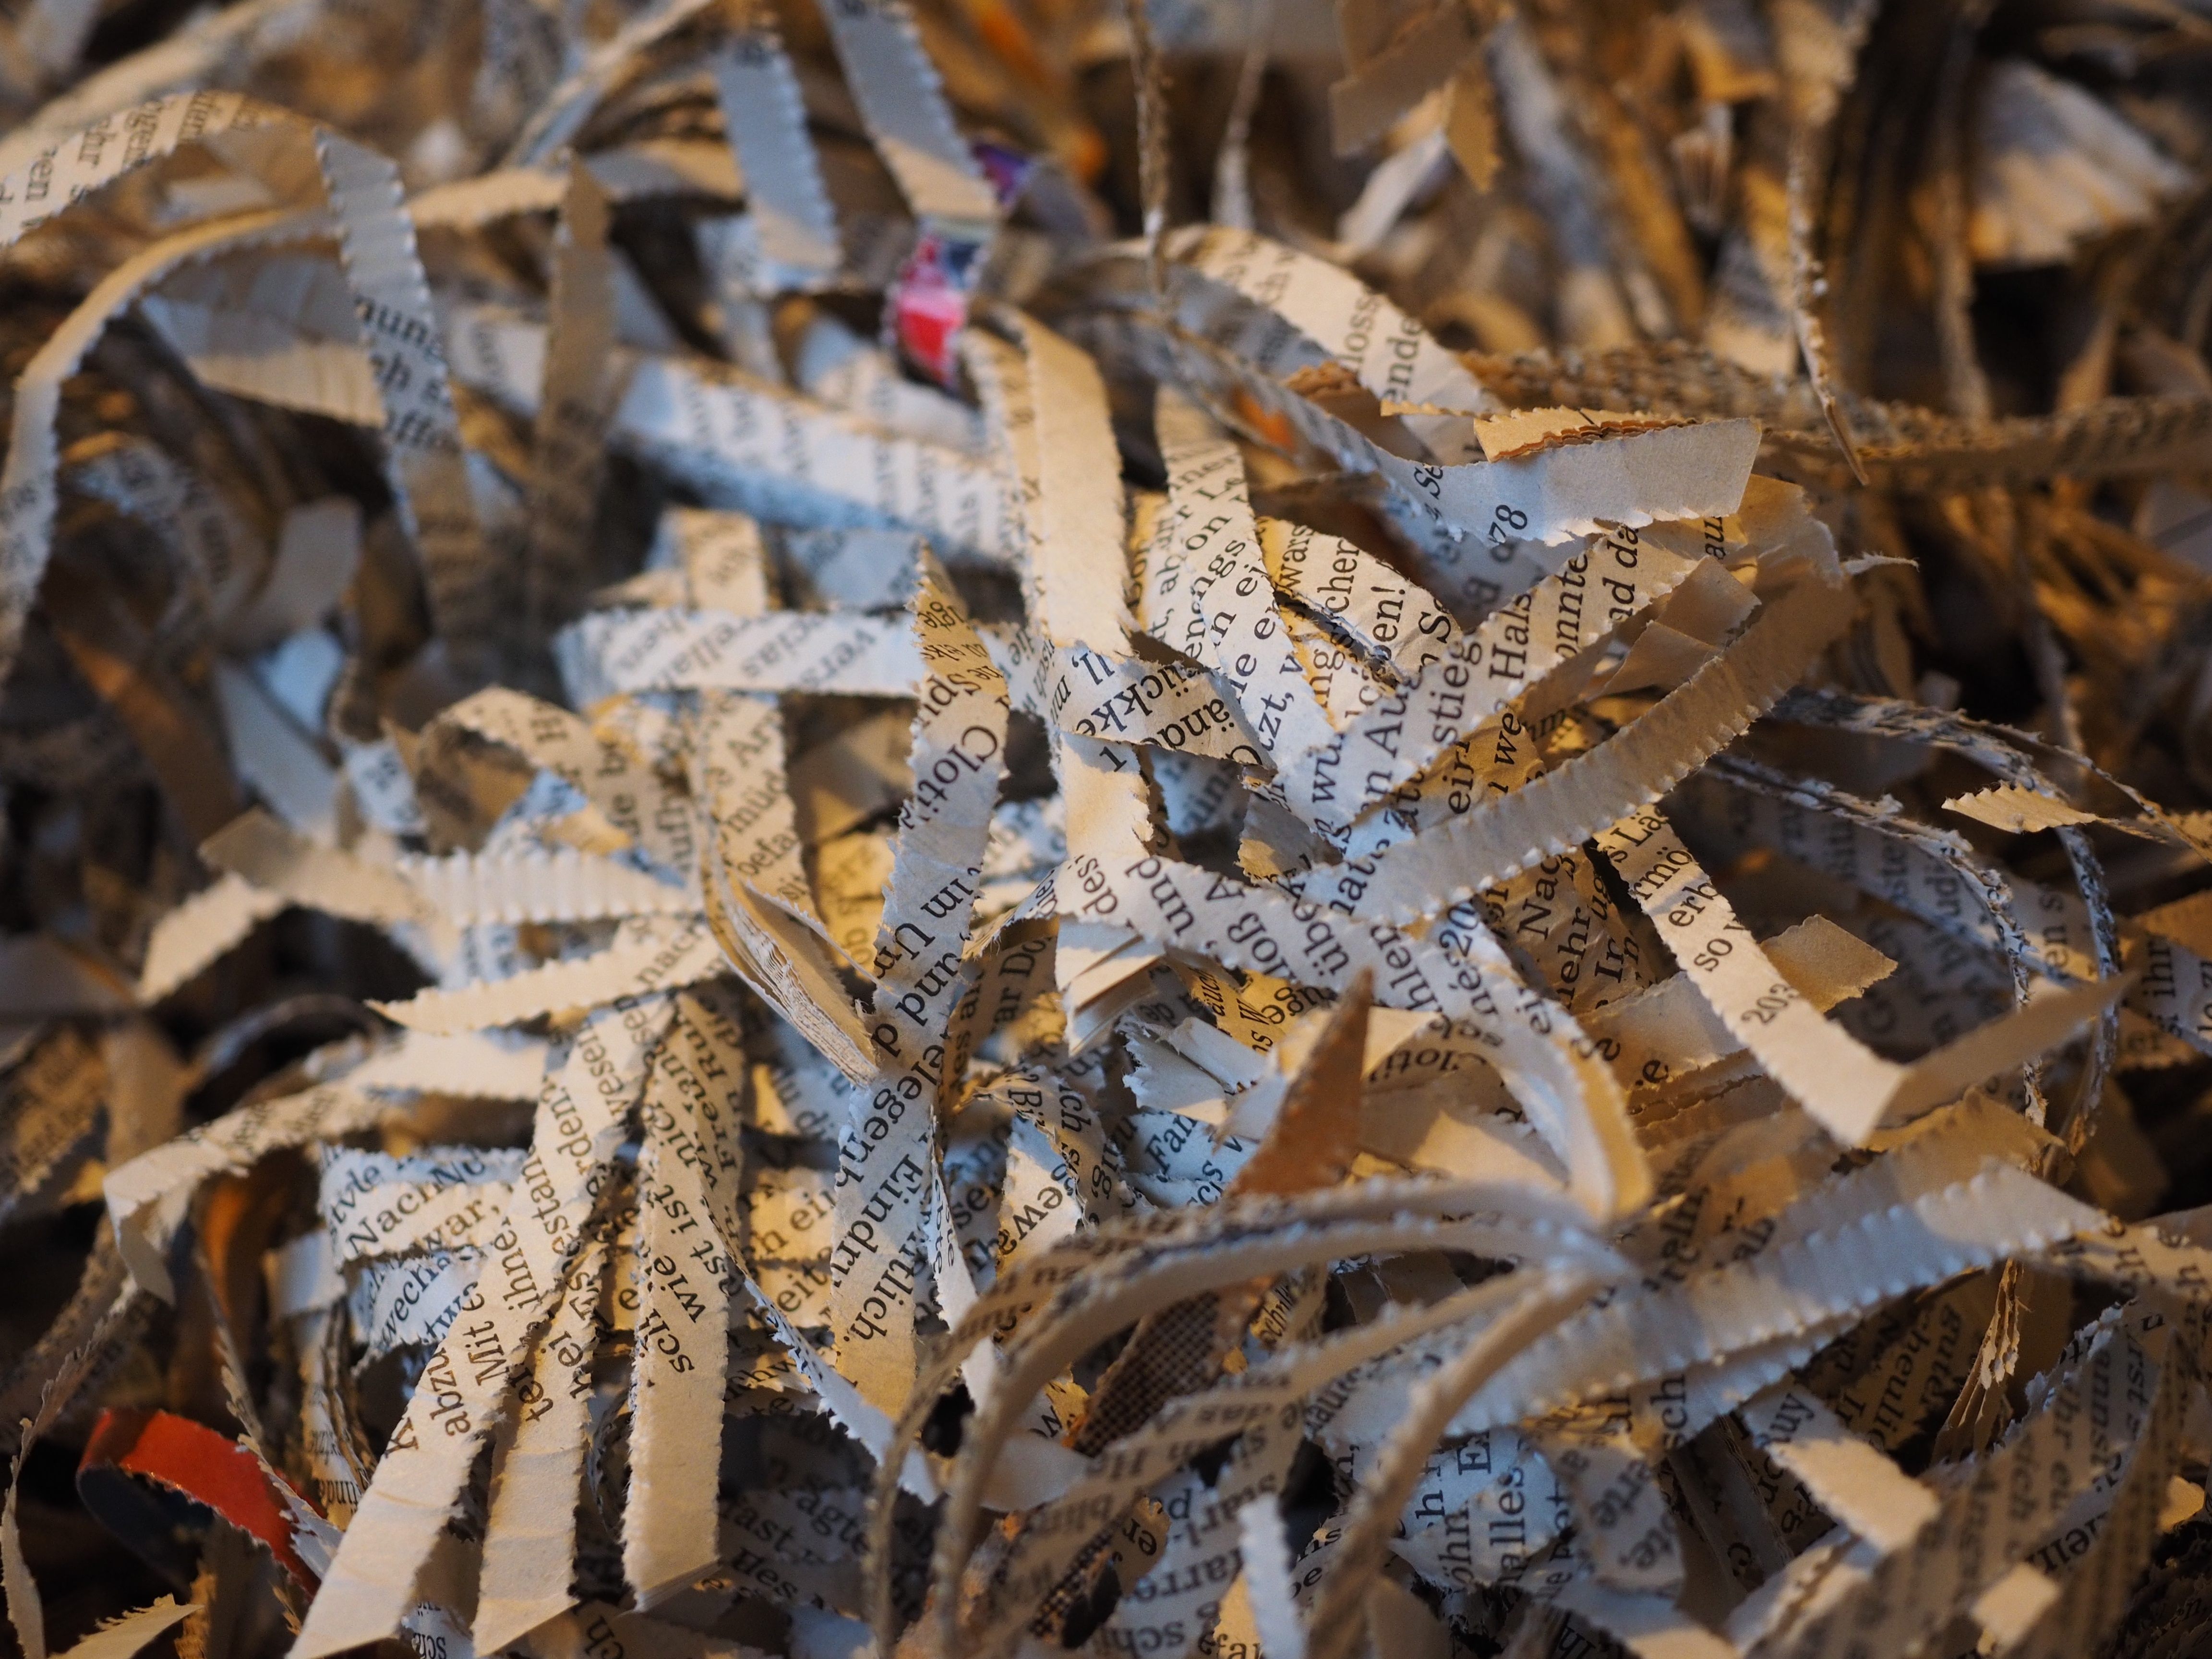
tree, branch, wood, white, leaf, frost, old, wildlife, pile, autumn, office, stack, paper, fauna, material, destroyed, cut, torn, stripes, rip, waste, garbage, crushed, destroy, flakes, recycling, documents, environmental protection, disposal, shredded, shredding, snippets, commodity, privacy policy, paper industry, waste paper recycling, papermaking, waste paper, shredder, shredded paper, paper strip, document shredder, confidential, papierschnippsel, environmentally friendly paper